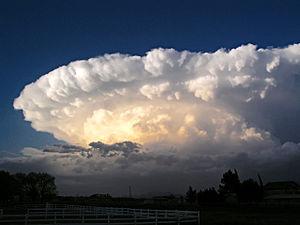
Orage supercellulaire en fin d'après midi du 3 avril 2004. Chute de grêlons de 5 cm de diamètre sur Chaparral, Nouveau Mexique. Dégâts importants العربية: هده الصورة تعبر عن عاصفة رعدية عاصفة سوبرسل في وقت متأخر من بعد ظهر يوم 3 أبريل، وانخفاض عام 2004. والبرد إلى 5 سم وقطرها البلوط، نيو مكسيكو. أضرار واسعة النطاق
De nombreux accidents aériens se sont produits à proximité des orages. Il est souvent dit que la turbulence peut être extrême à l'intérieur d'un cumulonimbus et déchiqueter un aéronef. Cependant ce type d'accident est relativement rare. En général la turbulence sous un orage peut être assez faible voire nulle. En pratique, la plupart des crashs se produisent près du sol lorsqu'un pilote se fait surprendre par des sautes de vent qui provoquent un décrochage. En général, les accidents liés aux orages n'impliquent pas une rupture de l'aéronef mais sont la conséquence d'effets secondaires des orages, par exemple un avion cabossé par la grêle ou dont la peinture a été « nettoyée » par une pluie diluvienne.
L’orage supercellulaire, appelé parfois supercellule orageuse, est un type particulier d'orage qui est associé avec des phénomènes violents comme les tornades et la grosse grêle. Il se caractérise par une énergie potentielle de convection disponible élevée, par un courant ascendant permettant une très large extension verticale et par un changement des vents avec l'altitude dont la direction tourne. Le tout amène un renforcement du mouvement vertical sous le courant ascendant et l'effet de la synchronisation entre le front de rafales descendantes et le courant ascendant est perceptible.
Un orage est une perturbation atmosphérique d'origine convective associée à un type de nuage particulier : le cumulonimbus. Ce dernier est à forte extension verticale, il engendre des pluies fortes à diluviennes, des décharges électriques de foudre accompagnées de tonnerre. Dans des cas extrêmes, l'orage peut produire des chutes de grêle, des vents très violents et, rarement, des tornades.
Le mot nature est un terme polysémique : il peut signifier la composition et la matière d'une chose, l'origine et le devenir d'une chose, l'ensemble du réel indépendant de la culture humaine, ou l'ensemble des systèmes et des phénomènes naturels.
L’aspiration dans un nuage est un phénomène bien connu des pilotes de parapente et de deltaplane lorsque ces pilotes rencontrent de fortes ascendances sous la base d'un cumulus congestus ou d'un cumulonimbus. L'intensité des ascendances sous et dans le nuage est directement reliée à l'extension verticale du nuage cumuliforme.